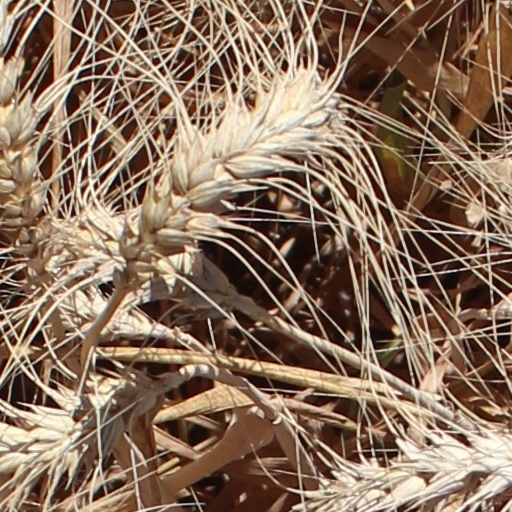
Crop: wheat